Colt Army Model 1860

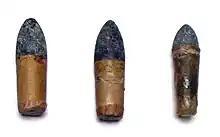
.44 and .36 paper cartridges

There are very few variations on the 1860 Army Revolver, but there was limited production of a 7.5-inch barrel model below serial number 3500, and a lightened model with cylinder flutes below serial number 8000. According to importer Cimarron Arms Company, this was called the "Texas Model" because a number of them came into Texas shortly after secession. The goal was to make use of silver spring steel of controlled carbon content and greater strength, but the thinned cylinder proved inadequate and sometimes exploded.(ibid Wilson) Patent inscription in cylinder flute: PATENTED SEPT. 10th 1850. Rebated cylinders above serial number 8000 were roller indented with a Texas Navy and Mexican battle scene and stamped with COLT PATENT NO followed by the last four digits of the serial number.